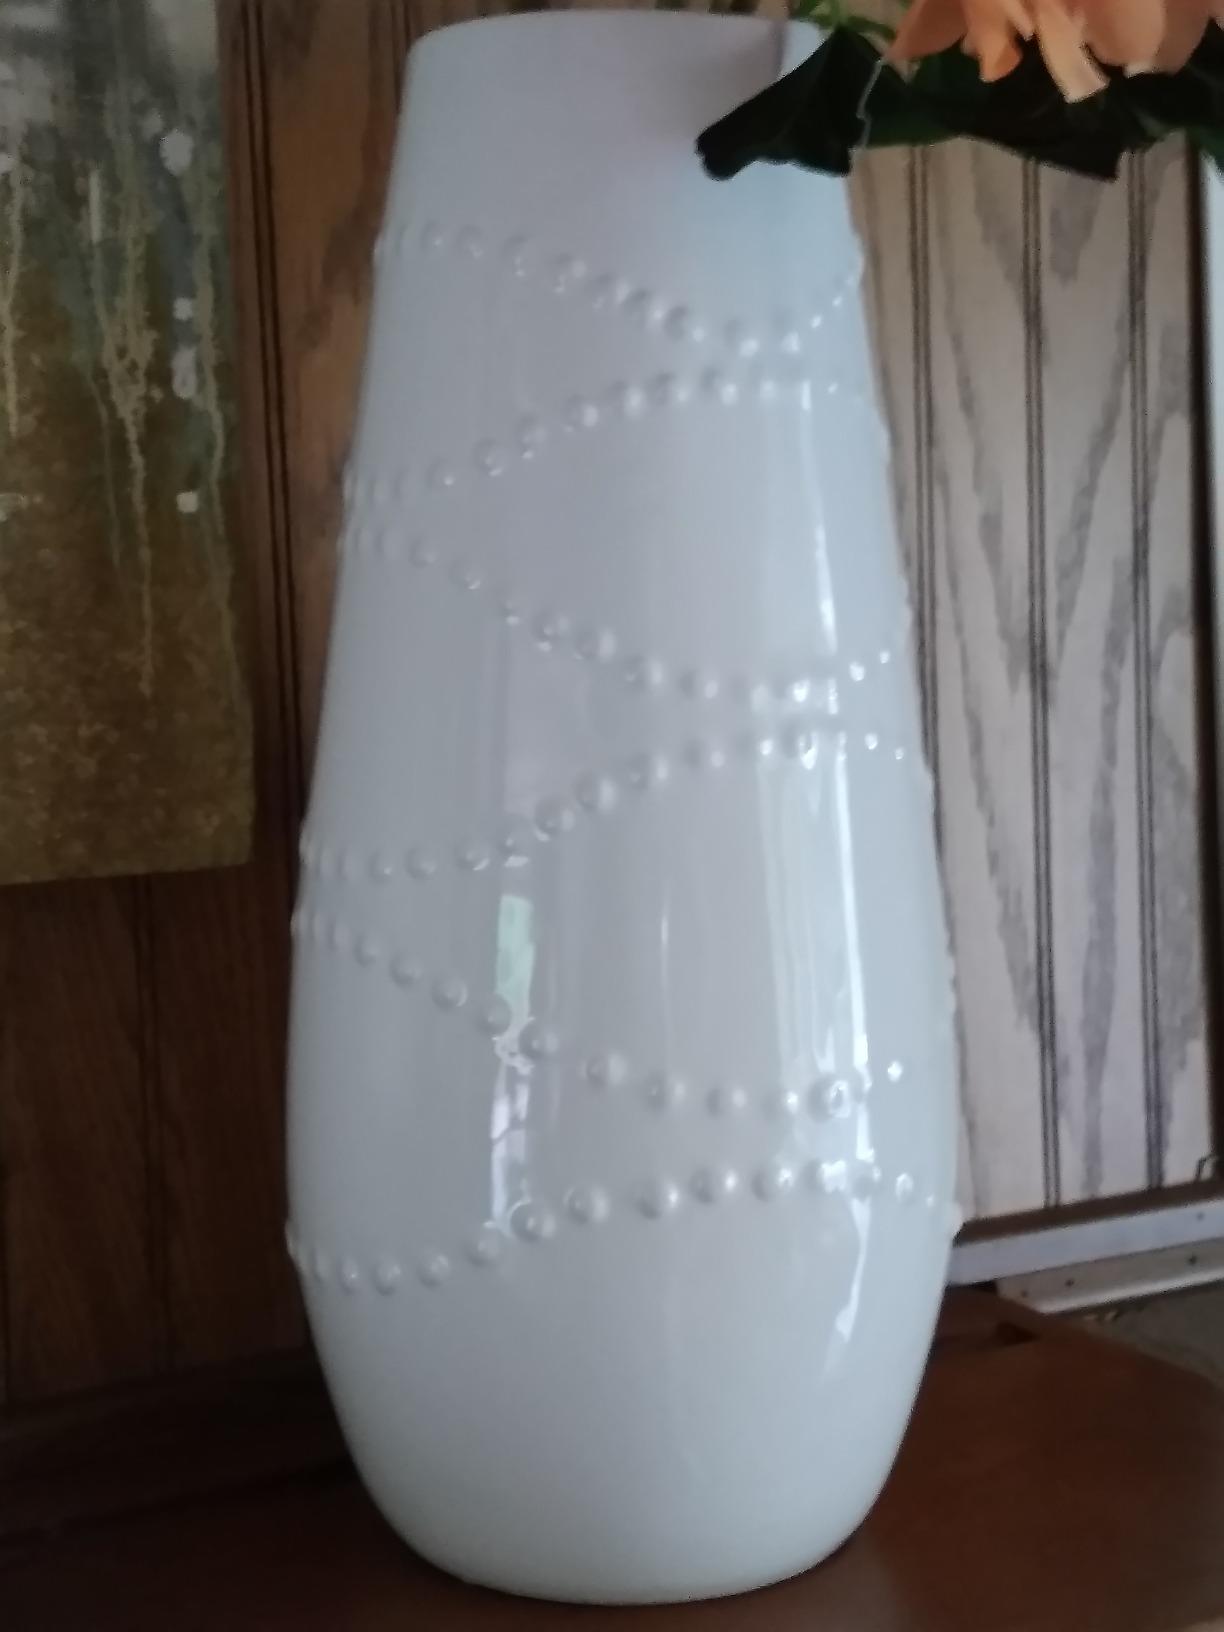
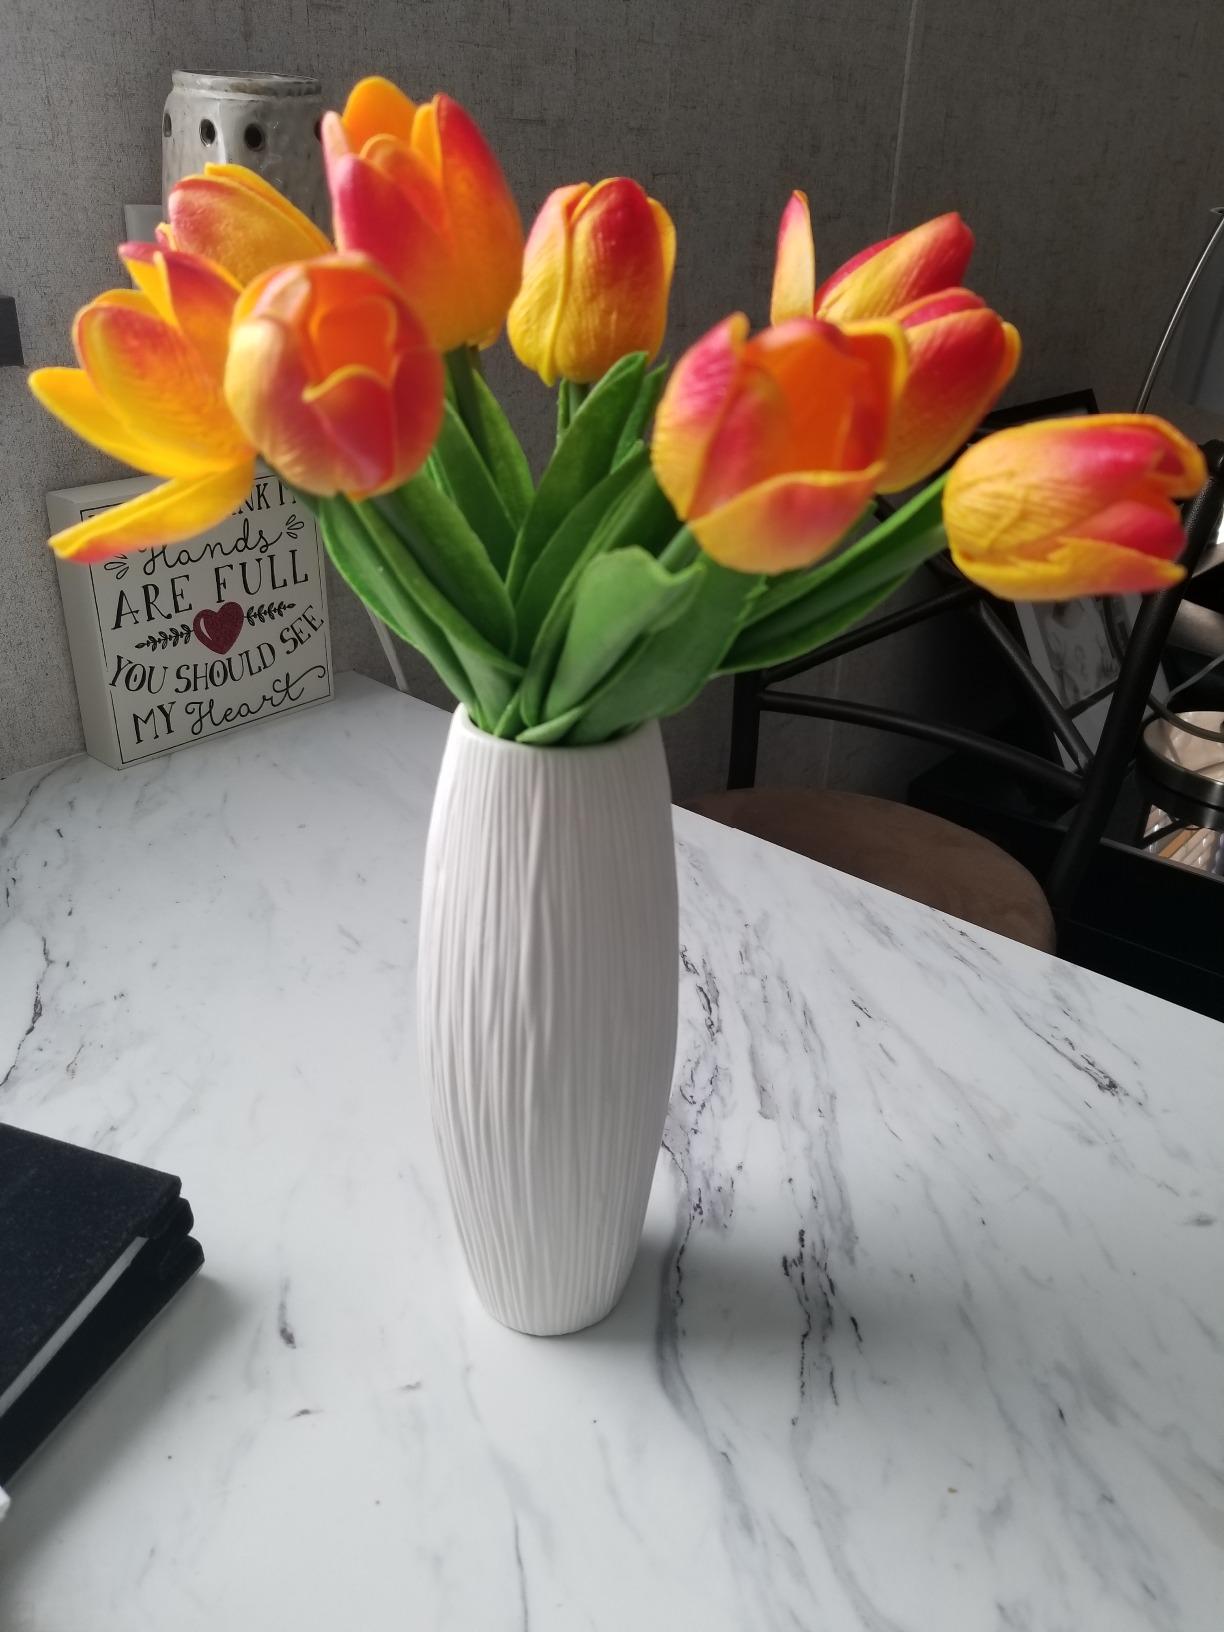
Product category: vase
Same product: no